Montague James Mathew

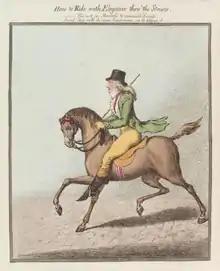
"How to Ride with Elegance thro' the Streets", engraving of Mathew by James Gillray, 1800

Lieutenant General Montague James Mathew (18 August 1773 – 19 March 1819) was an Anglo-Irish soldier and politician, a member of the Irish House of Commons for Ballynakill until 1800 and of the House of Commons of the United Kingdom for County Tipperary from 1806 until his death in 1819.